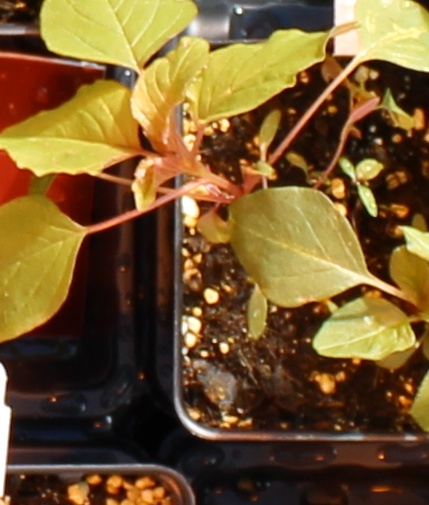
Label: Palmer Amaranth